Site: brandenburg
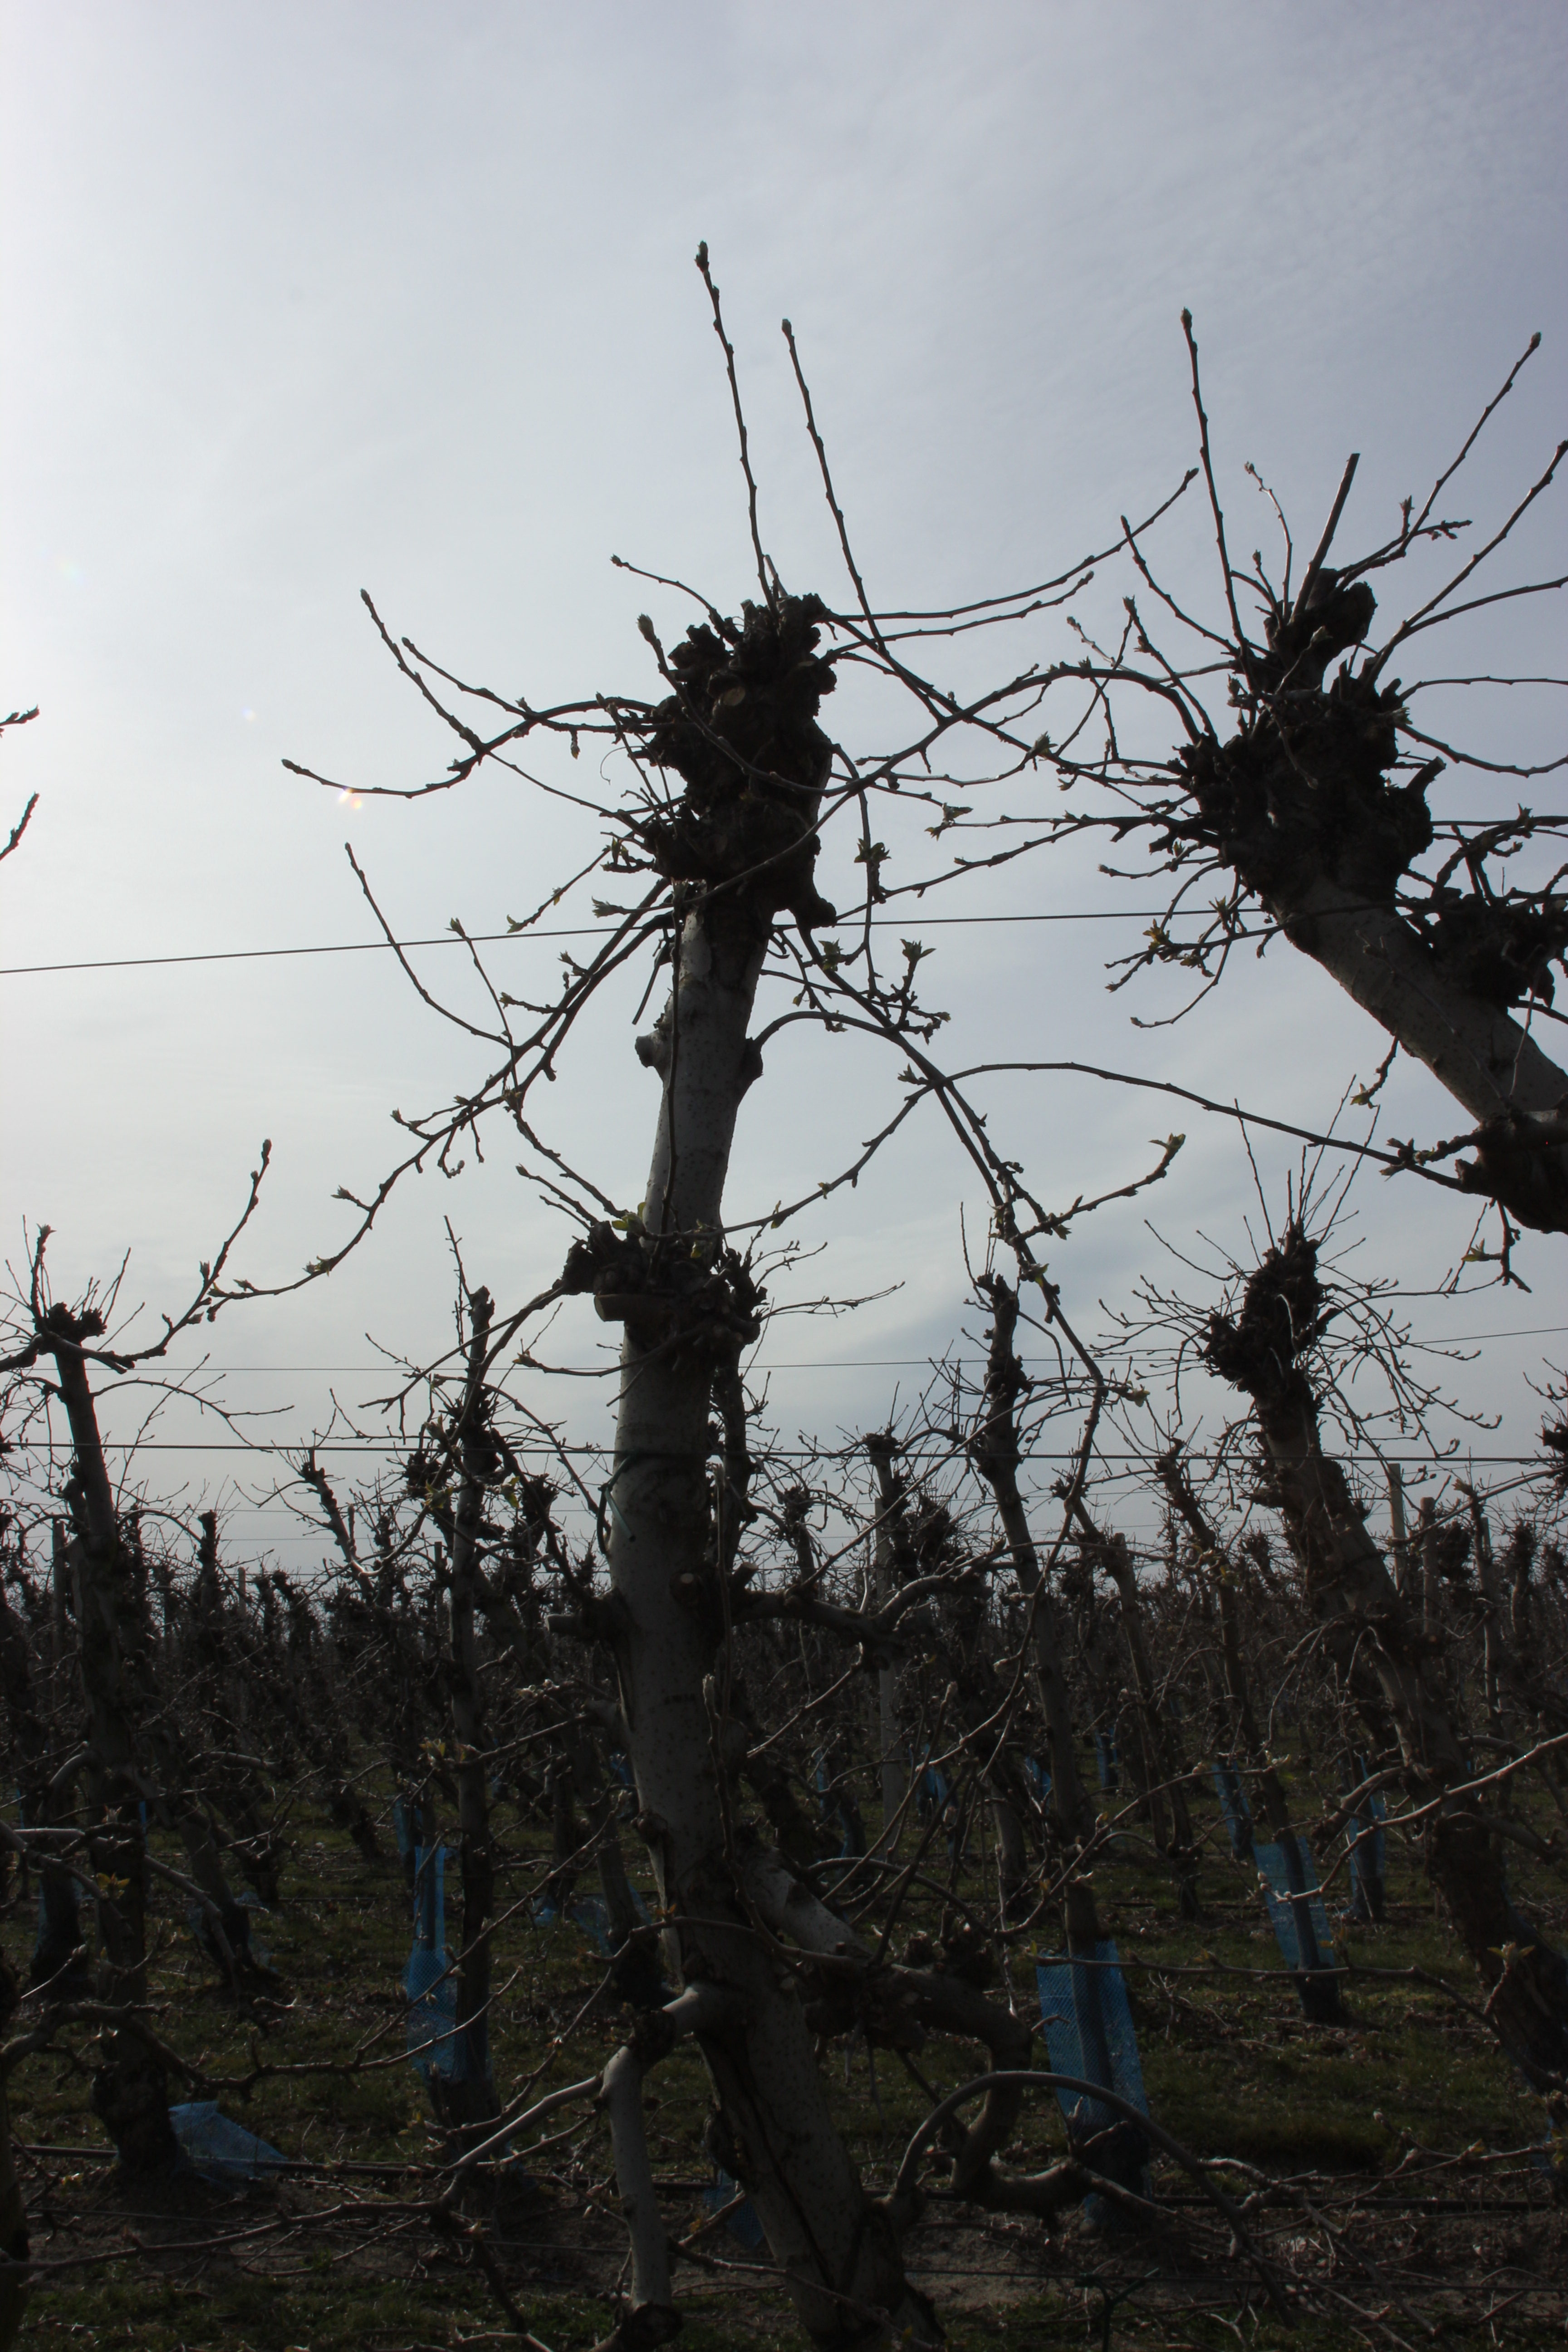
Growth stage (BBCH 54): Inflorescence emergence